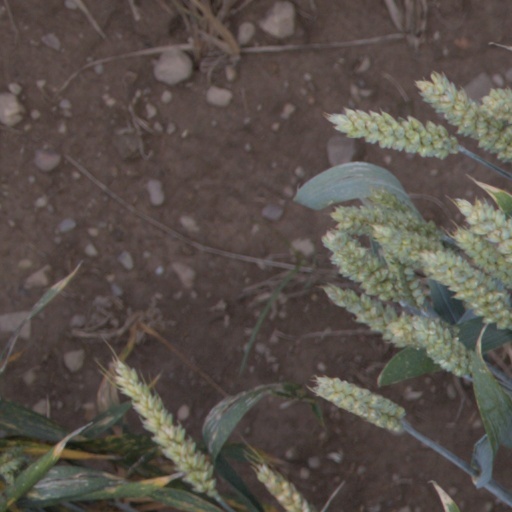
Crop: wheat